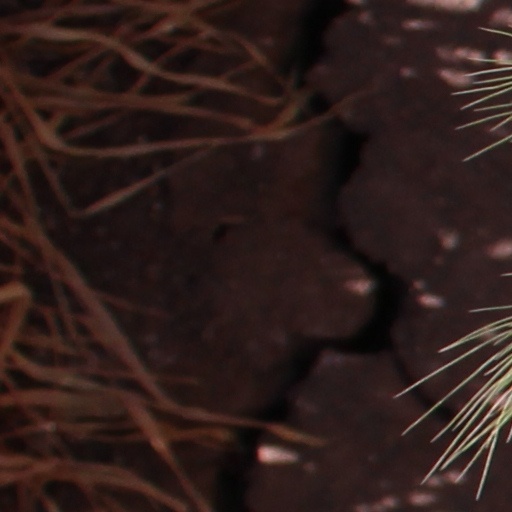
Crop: wheat